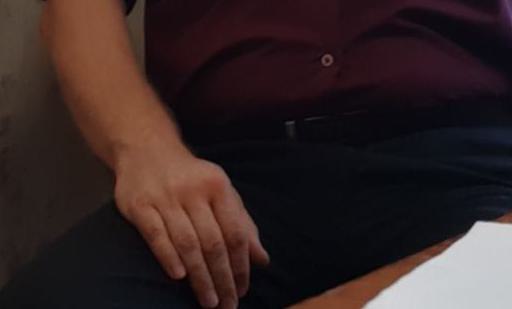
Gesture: no_gesture